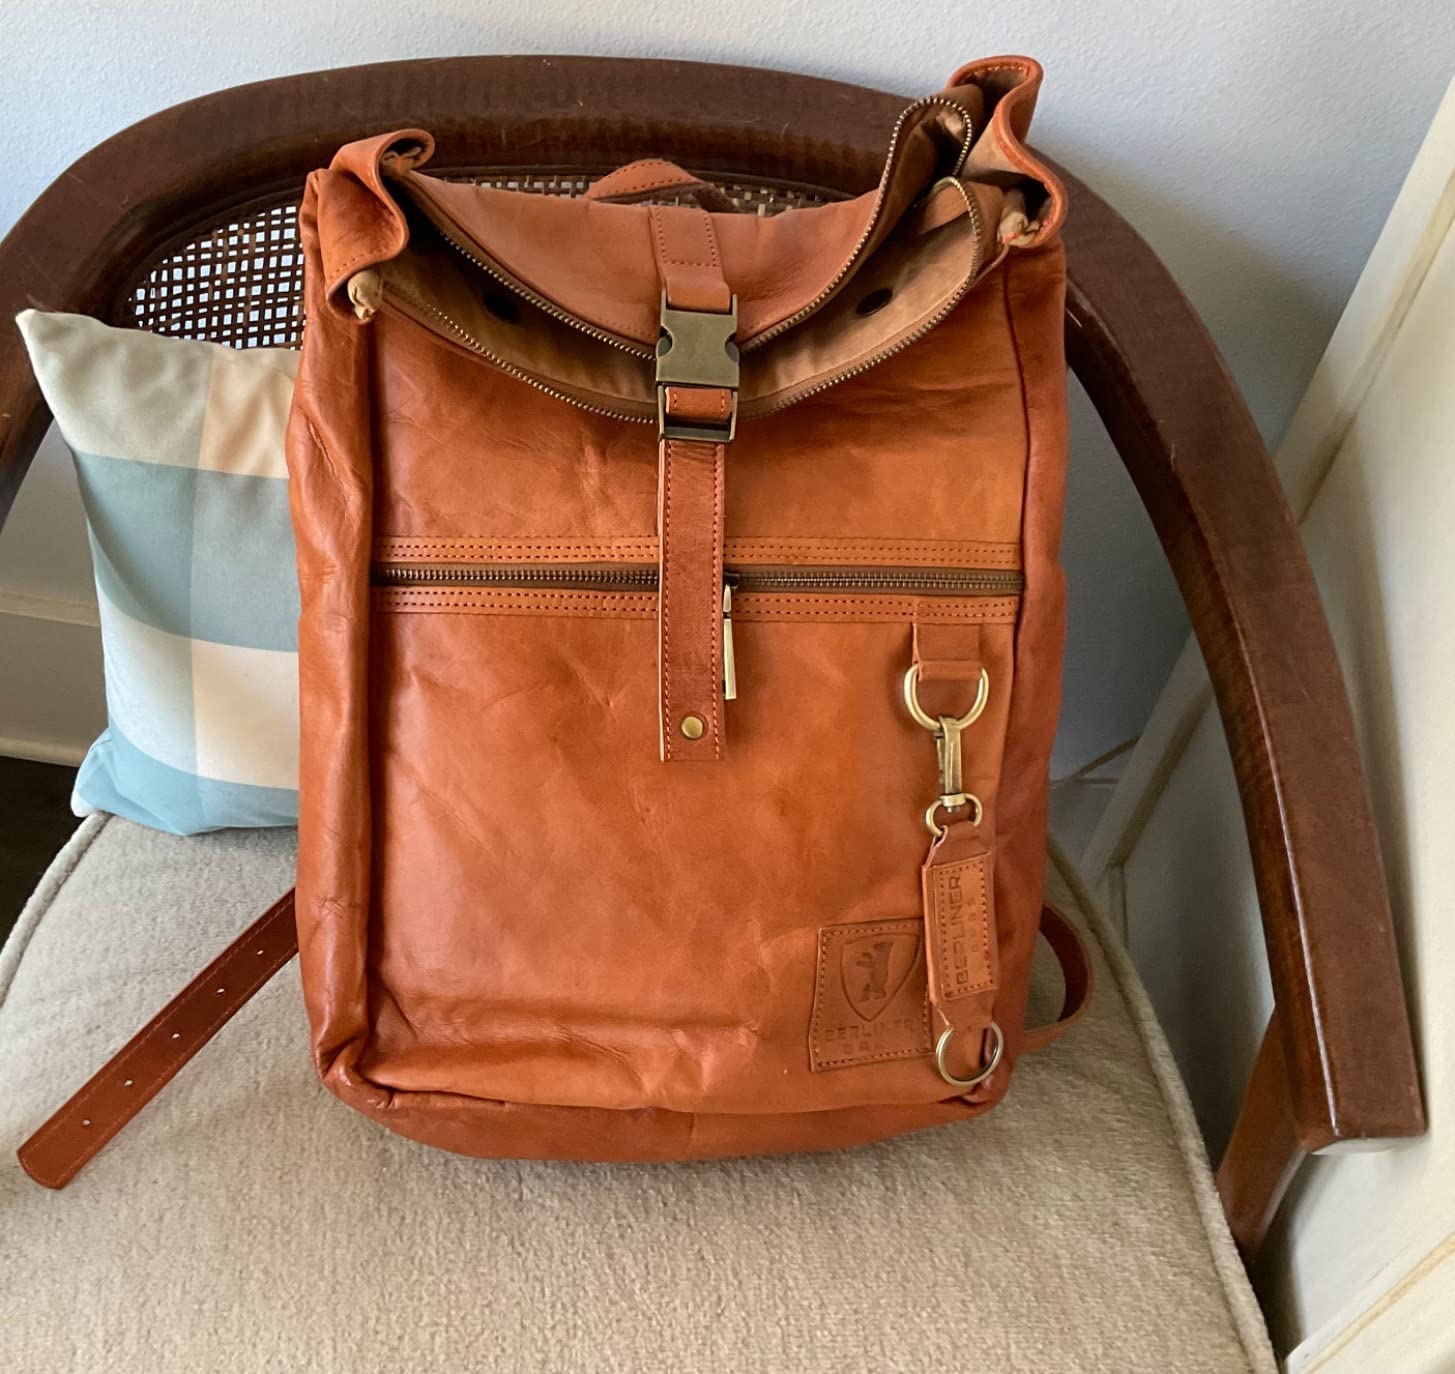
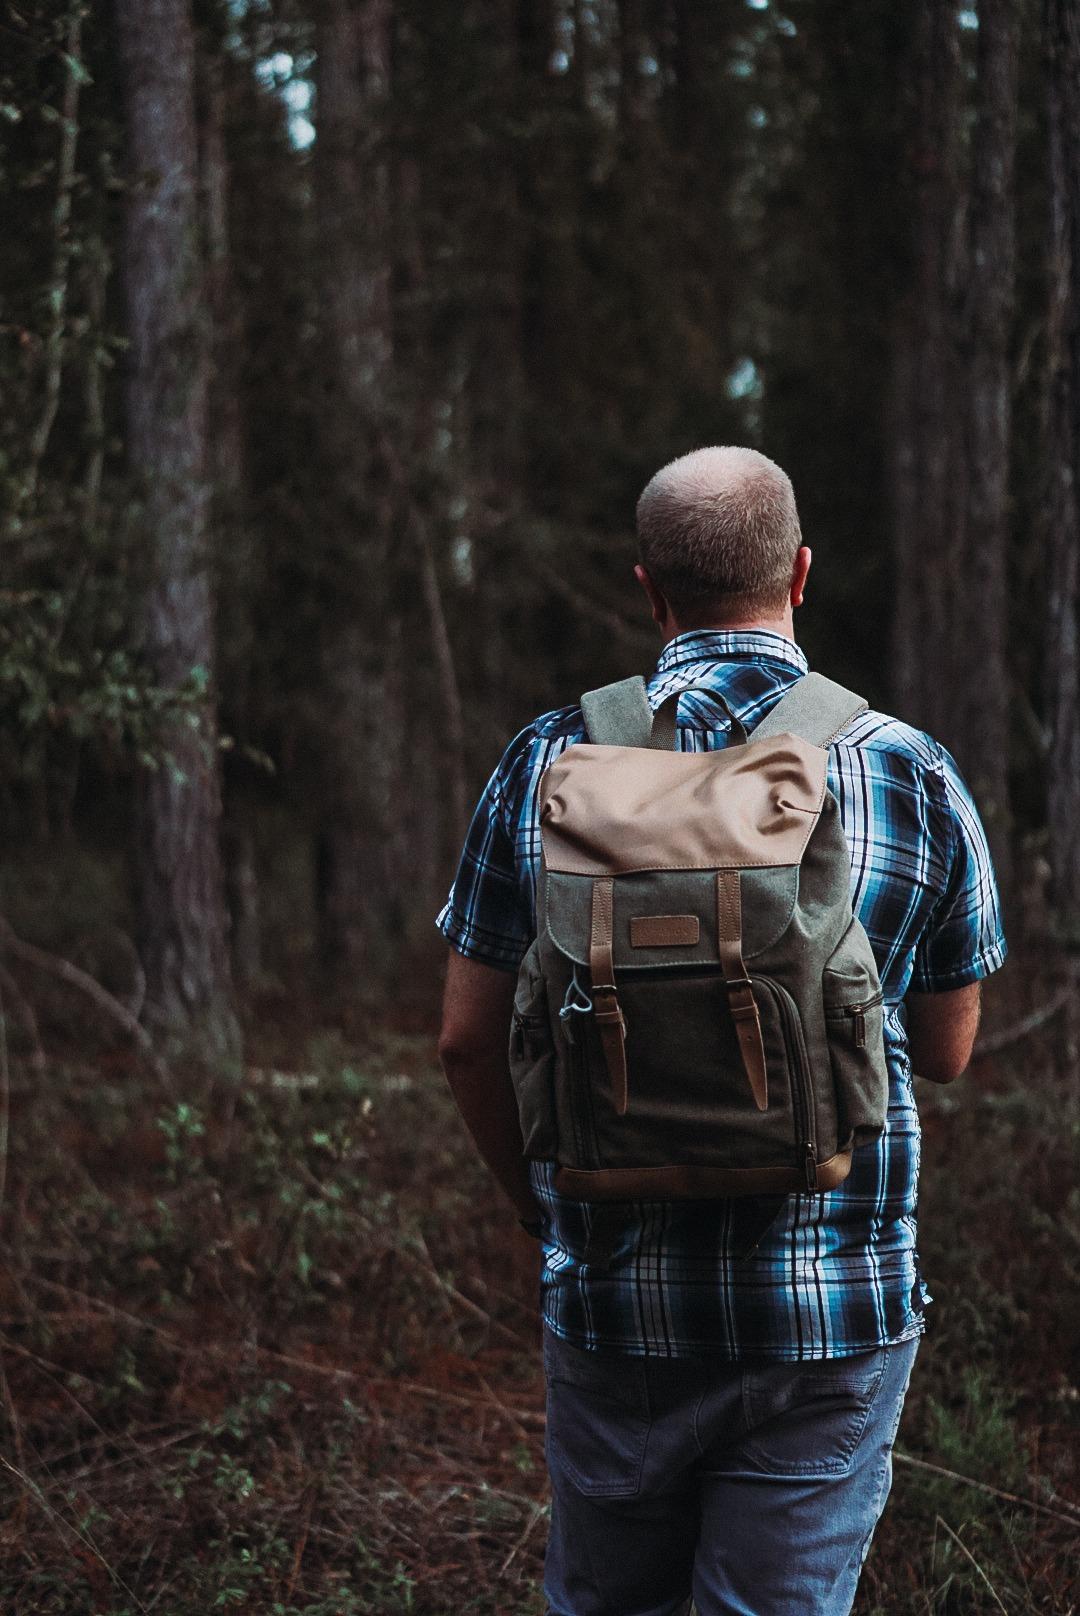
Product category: bag
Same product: no